High school in the United States

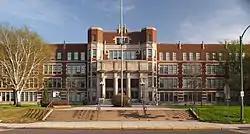
Hibbing High School in Hibbing, Minnesota

High school or senior high school is the education students receive in the final stage of secondary education in the United States. In the United States, most high schoolers are ages 14–18, but some ages could be delayed due to how their birthday coincides with the academic calendar. Most comparable to secondary schools, high schools generally deliver phase three of the ISCED model of education. High schools have subject-based classes. The name high school is applied in other countries, but no universal generalization can be made as to the age range, financial status, or ability level of the pupils accepted. In North America, most high schools include grades 9 through 12. Students attend them following graduation from middle school (often alternatively called junior high school).